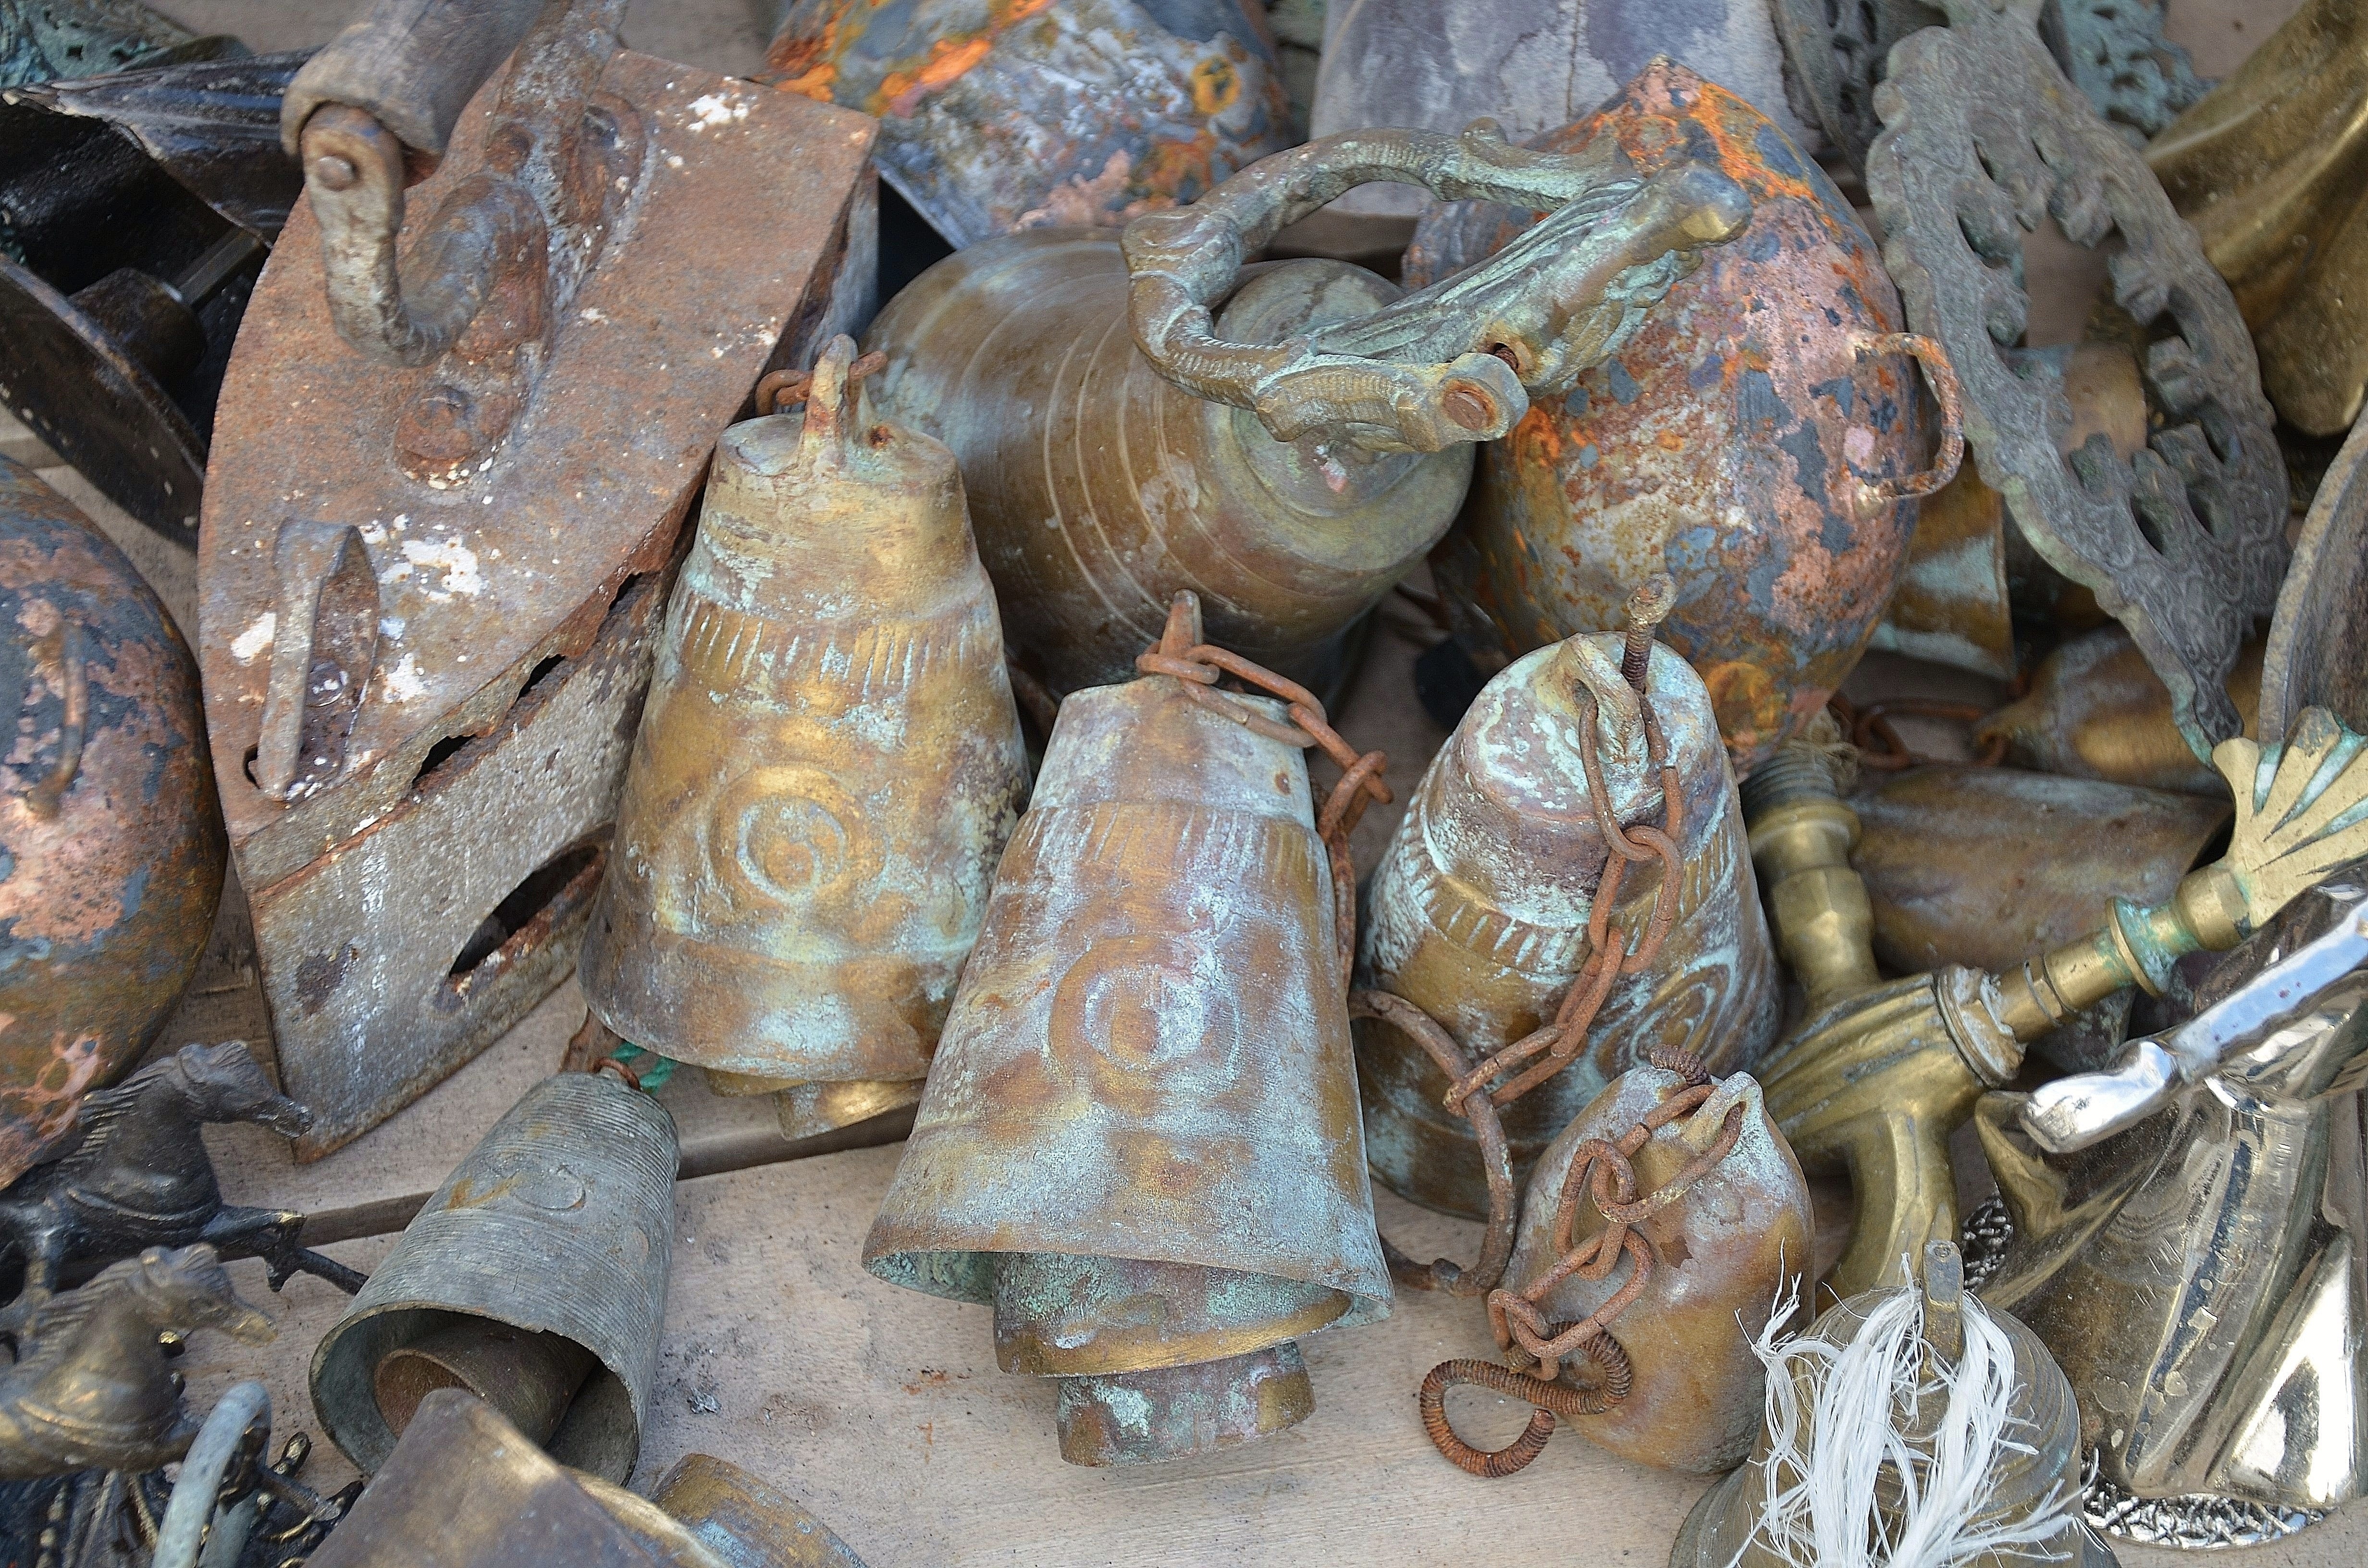
wood, bell, symbol, metal, material, sculpture, cast iron, carving, bells, scrap, metallic, ringing, little bells, bell foundry